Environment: real
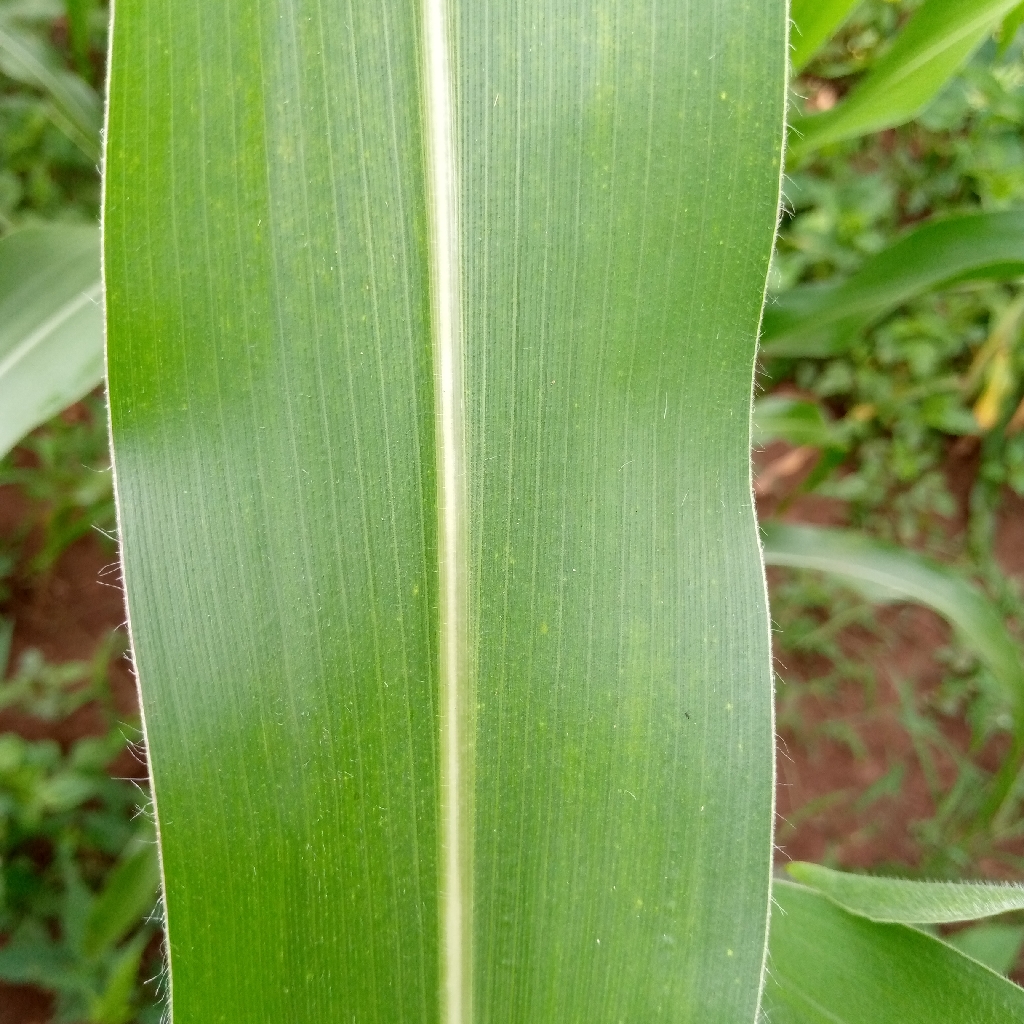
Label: healthy